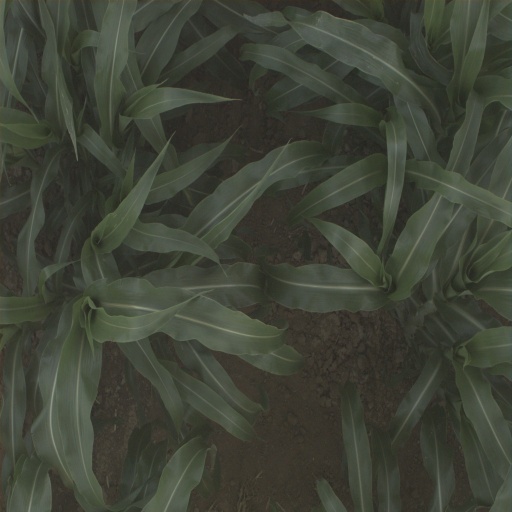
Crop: sorghum